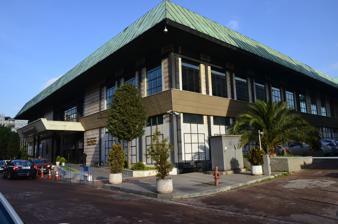
Building: Cemal Reşit Rey Concert Hall
Country: Unknown
Year built: 1989
Concert hall in Istanbul Cemal Reşit Rey Concert Hall Cemal Reşit Rey Konser Salonu Cemal Reşit Rey Concert Hall. Location of Cemal Reşit Rey Concert Hall in Istanbul. General information Location Harbiye, Şişli Address Dar’ül Bedayi Cad. 31 Town or city Istanbul Country Turkey Coordinates 41°02′53″N 28°59′24″E / 41.04806°N 28.99000°E / 41.04806; 28.99000 Opened March 1989 ; 35 years ago ( 1989-03 ) Client Kültür A.Ş. Owner Istanbul Metropolitan Municipality Other information Seating capacity 860 The Cemal Reşit Rey Concert Hall ( Turkish : Cemal Reşit Rey Konser Salonu ) is a concert hall located in the Harbiye neighbourhood of Istanbul , Turkey . It is one of the country's major concert halls, being the first one designed for classical music . Named after the Turkish composer Cemal Reşit Rey (1904–1985), the hall is owned by the Metropolitan Municipality of Istanbul and operated by its subsidiary, the Kültür company. Opened in March 1989, it has a seating capacity of 860. The concert hall hosts concerts, ballet and dance performances every year between October and May. It is also home to CRR Istanbul Symphony Orchestra, Turkish Musical Ensemble, CRR Big Band Jazz and CRR Instrumental Soloists. The concert hall underwent an overhaul of its stage, stage and auditorium acoustics, foyer and auditorium design, heating and air conditioning facilities beginning in August 2007. The renovation works cost around ₺ 4 million (approx. US$3 million at that time), and were completed before the start of the new concert season. See also Cemil Topuzlu Open-Air Theatre Ataturk Cultural Center List of concert halls References